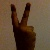
The image shows a hand gesture representing the number 2 in Indian Sign Language.